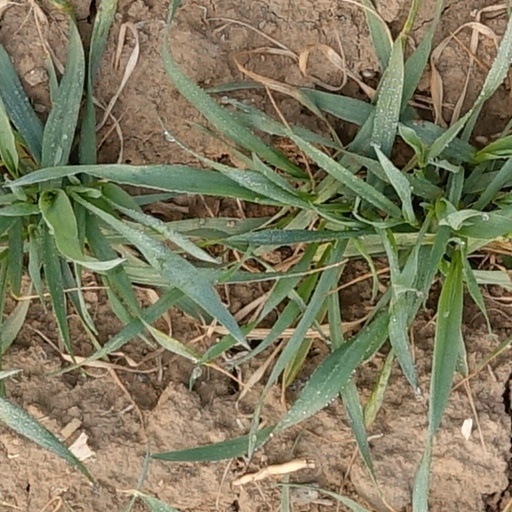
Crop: wheat